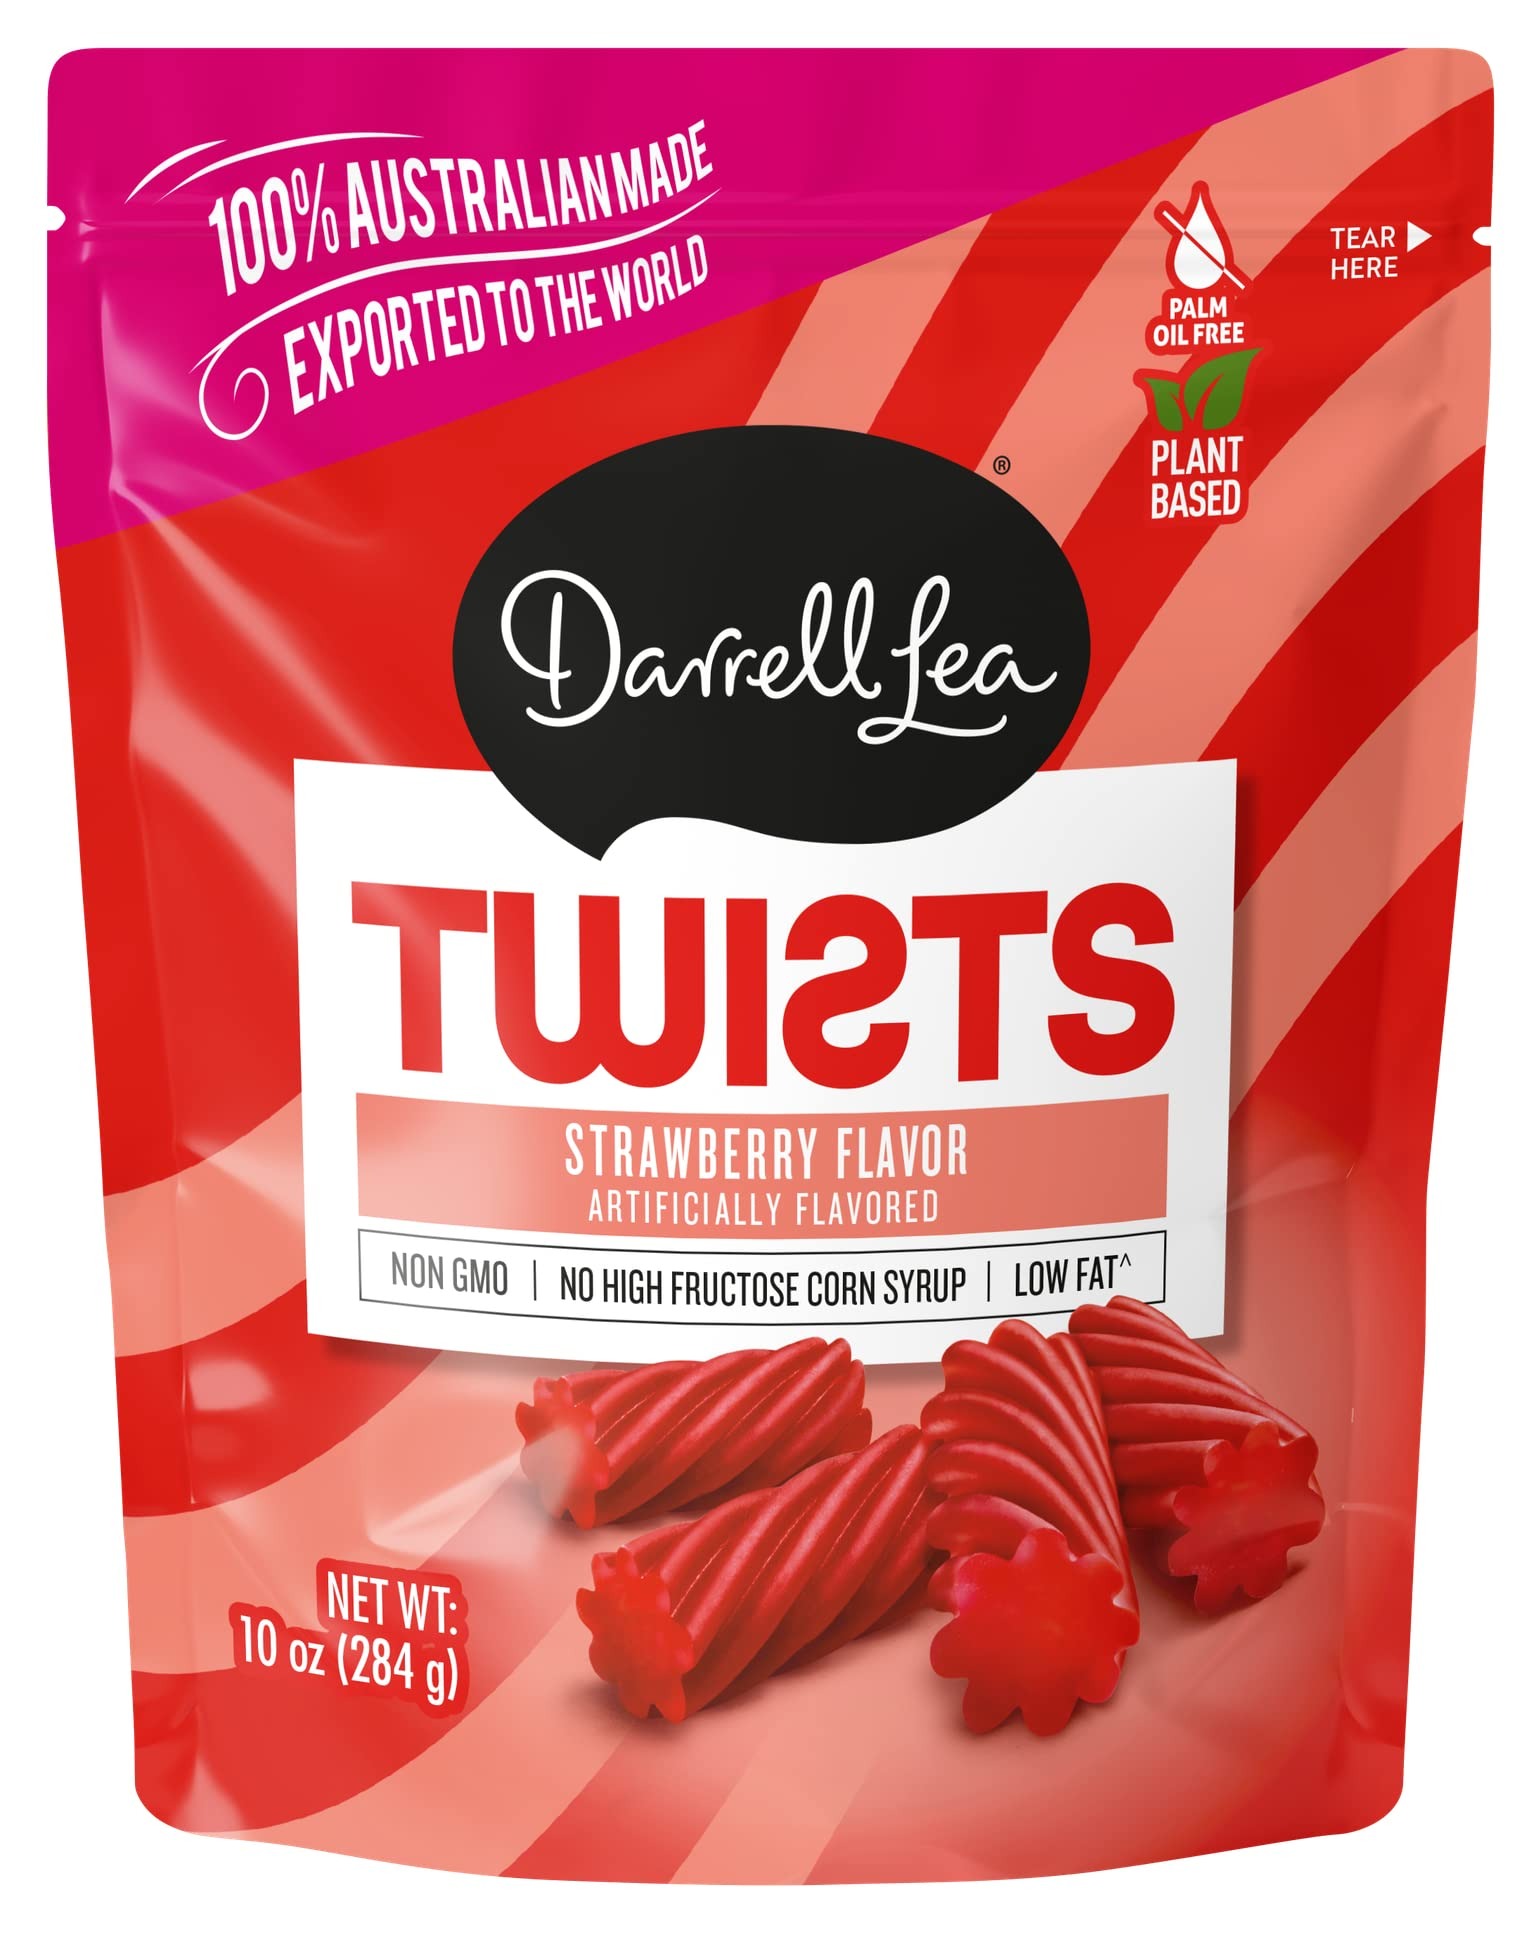
Item Name: Darrell Lea Twists Australian Licorice, Strawberry Flavor, 10 Ounce Bag (1-Pack) | Non-GMO, No Palm Oil, Plant Based, Low Fat, No High Fructose Corn Syrup | Soft & Chewy Licorice Candy
Value: 10.0
Unit: Ounce

Price: 39.99